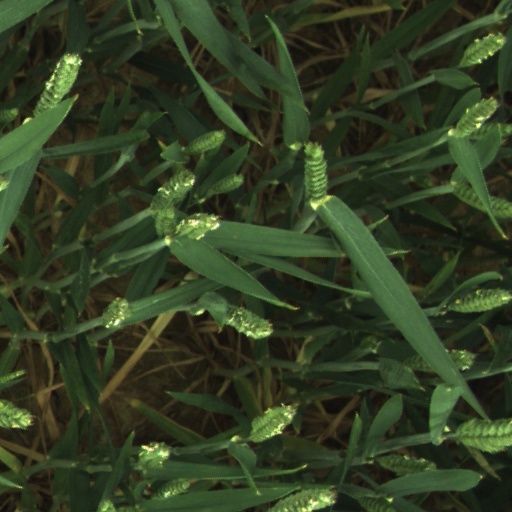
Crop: wheat